Austin Collie

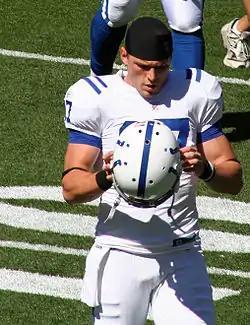
Collie with the Indianapolis Colts in 2010

Austin Kirk Collie (born November 11, 1985) is an American former professional football player who was a wide receiver in the National Football League (NFL). He played college football for the BYU Cougars and was selected by the Indianapolis Colts in the fourth round of the 2009 NFL draft. Collie also played in the NFL for the New England Patriots and in the Canadian Football League (CFL) for the BC Lions.